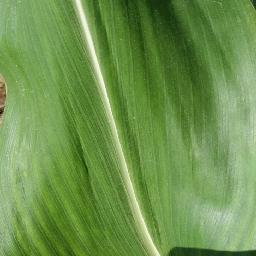
Label: Corn___healthy